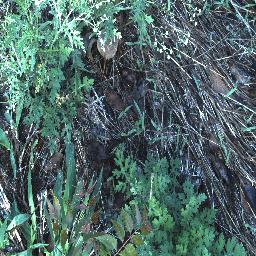
Label: parthenium